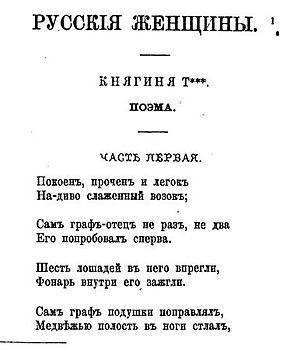
Katherine Troubetskaïa, née comtesse Catherine Loubrevie de Laval le 27 novembre 1800 à Saint-Pétersbourg et morte le 14 octobre 1854 à Irkoutsk, est une princesse russe, épouse du décembriste Serge Troubetzkoï et qui est connue pour avoir suivi son mari exilé en Sibérie.